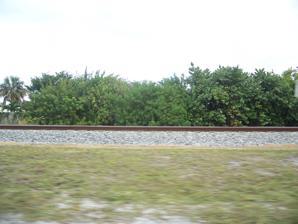
Building: Sample Estate
Country: United States of America
Year built: 1916
Historic house in Florida, United States United States historic place Sample Estate U.S. National Register of Historic Places Show map of Florida Show map of the United States Location 3161 North Dixie Highway, Pompano Beach , Florida Coordinates 26°16′11″N 80°6′57″W / 26.26972°N 80.11583°W / 26.26972; -80.11583 Area 1 acre (0.40 ha) Built 1916 Architect Albert Neal Sample Architectural style Colonial Revival NRHP reference No. 84000834 Added to NRHP 1 March 1984 The Sample Estate (also known as the McDougald House ) is a historic house located at 3161 North Dixie Highway in Pompano Beach , Florida . The house is a noteworthy example of the Colonial Revival style and is one of the most architecturally distinguished homes in the community. Description and history Completed in 1916, the large, two-story, seventeen-room house was designed by Albert Neal Sample in the Colonial Revival style of architecture. The main or east facade of the house is dominated by a one-story porch which extends to the south of the main block of the house to create an open porte-cochere. On March 1, 1984, it was added to the National Register of Historic Places . House moved In 2001 the significant building on the estate, the Sample-McDougald House was moved to 450 Northeast 10th Street. The house was listed on the National Register of historic Places in its current location in 2004. The property was then de-listed, the house was later renominated and added to the register as the Sample-McDougald House in 2004. References